Jon-Paul Pittman

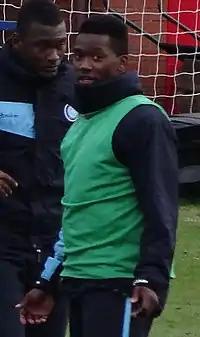
Pittman warming up with Wycombe Wanderers, 2014

Jon-Paul Pittman (born 24 October 1986) is a football coach and former professional player, currently interim head coach of Brentford U18.